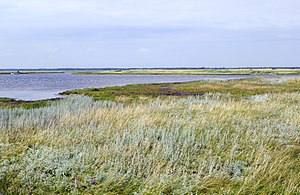
Østdelen af Læsø
Fra halvøen Bløden Hale ved østenden af Læsø, med øerne Store Knot og Lille Knot på den anden side af Slusen
Hele Østdelen af Læsø, et strand-, klit- og hedeareal på den østligste del af Læsø blev fredet i 1963, i alt 266 hektar. Bortset fra nogle få sommerhuse har naturen her fået lov til at råde. Området er en del af Natura 2000-område nr. 9 Strandenge på Læsø og havet syd herfor